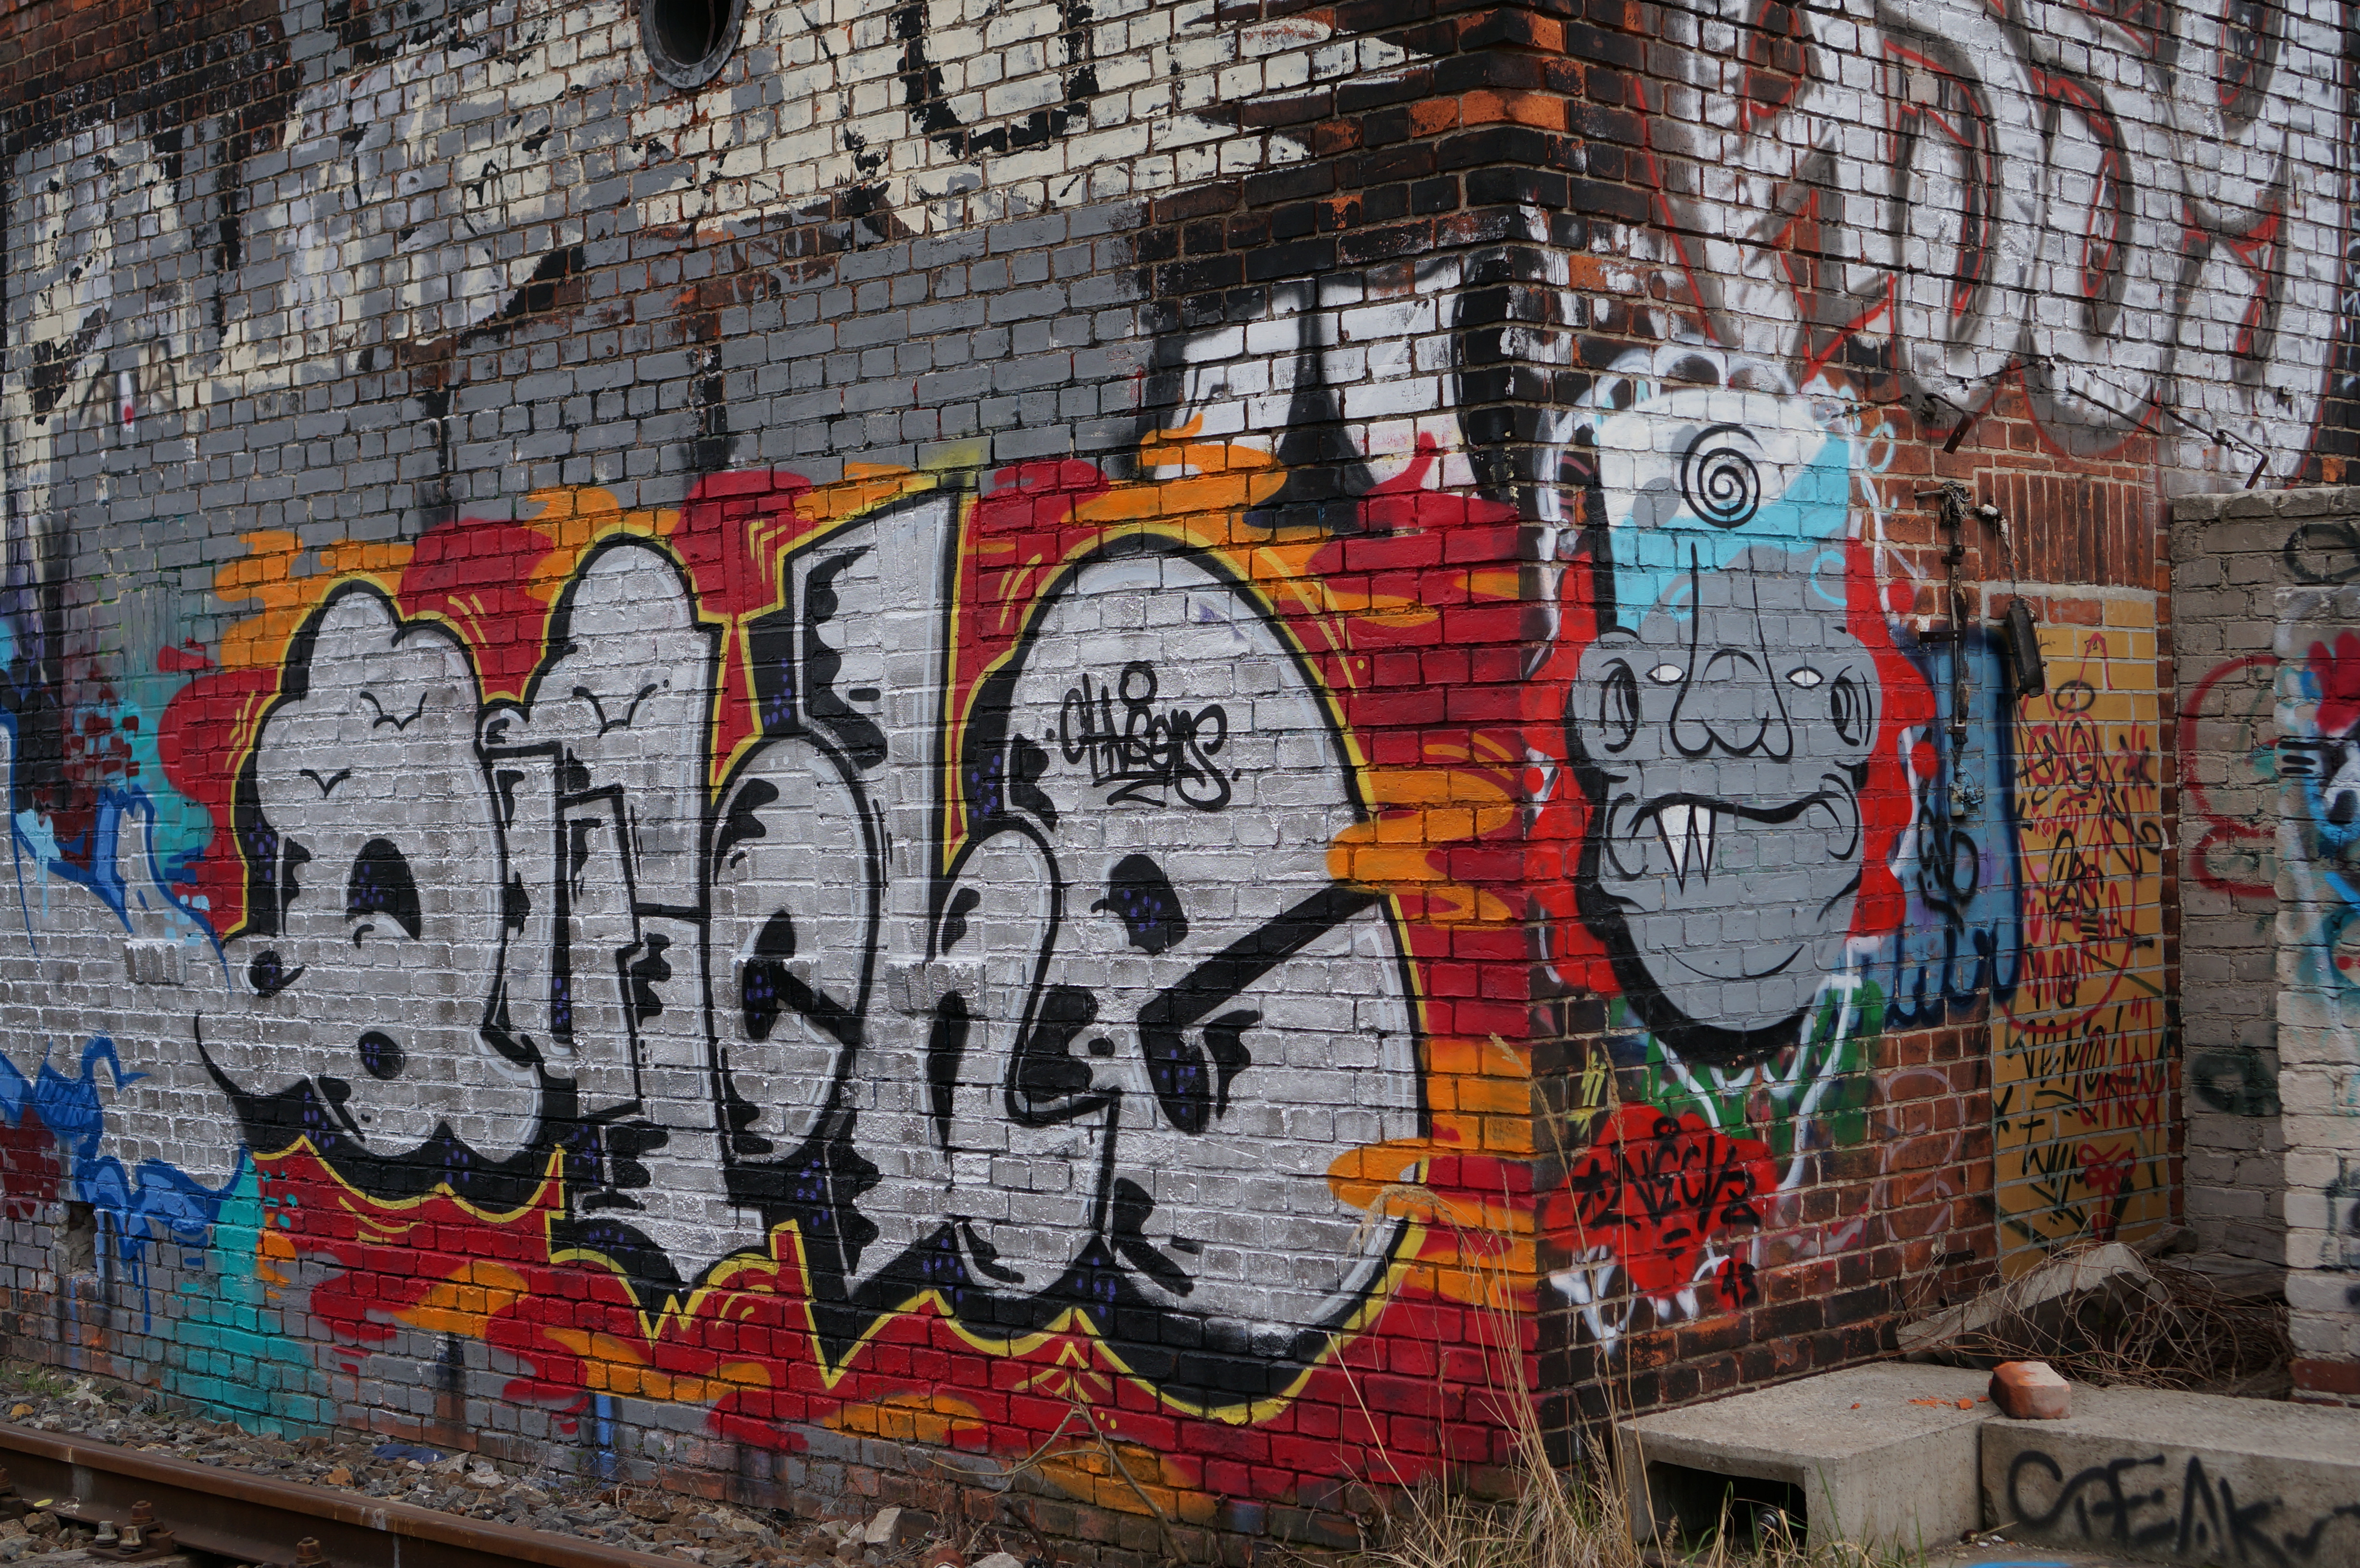
road, street, wall, graffiti, street art, 2014, art, 35mm, infrastructure, mural, germany, deutschland, berlin, sony, nex, nex6, lenstagged, steffenzahn, sonye1835mmoss, sel35f18, neighbourhood, urban area